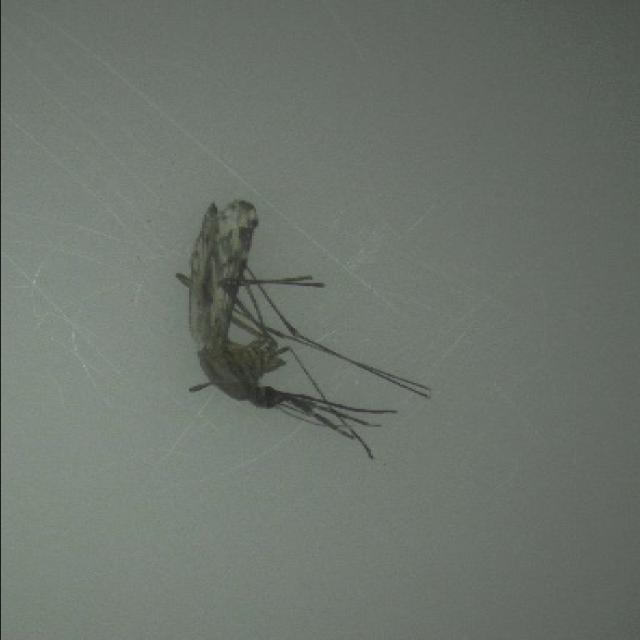
Species: anopheles_sinensis